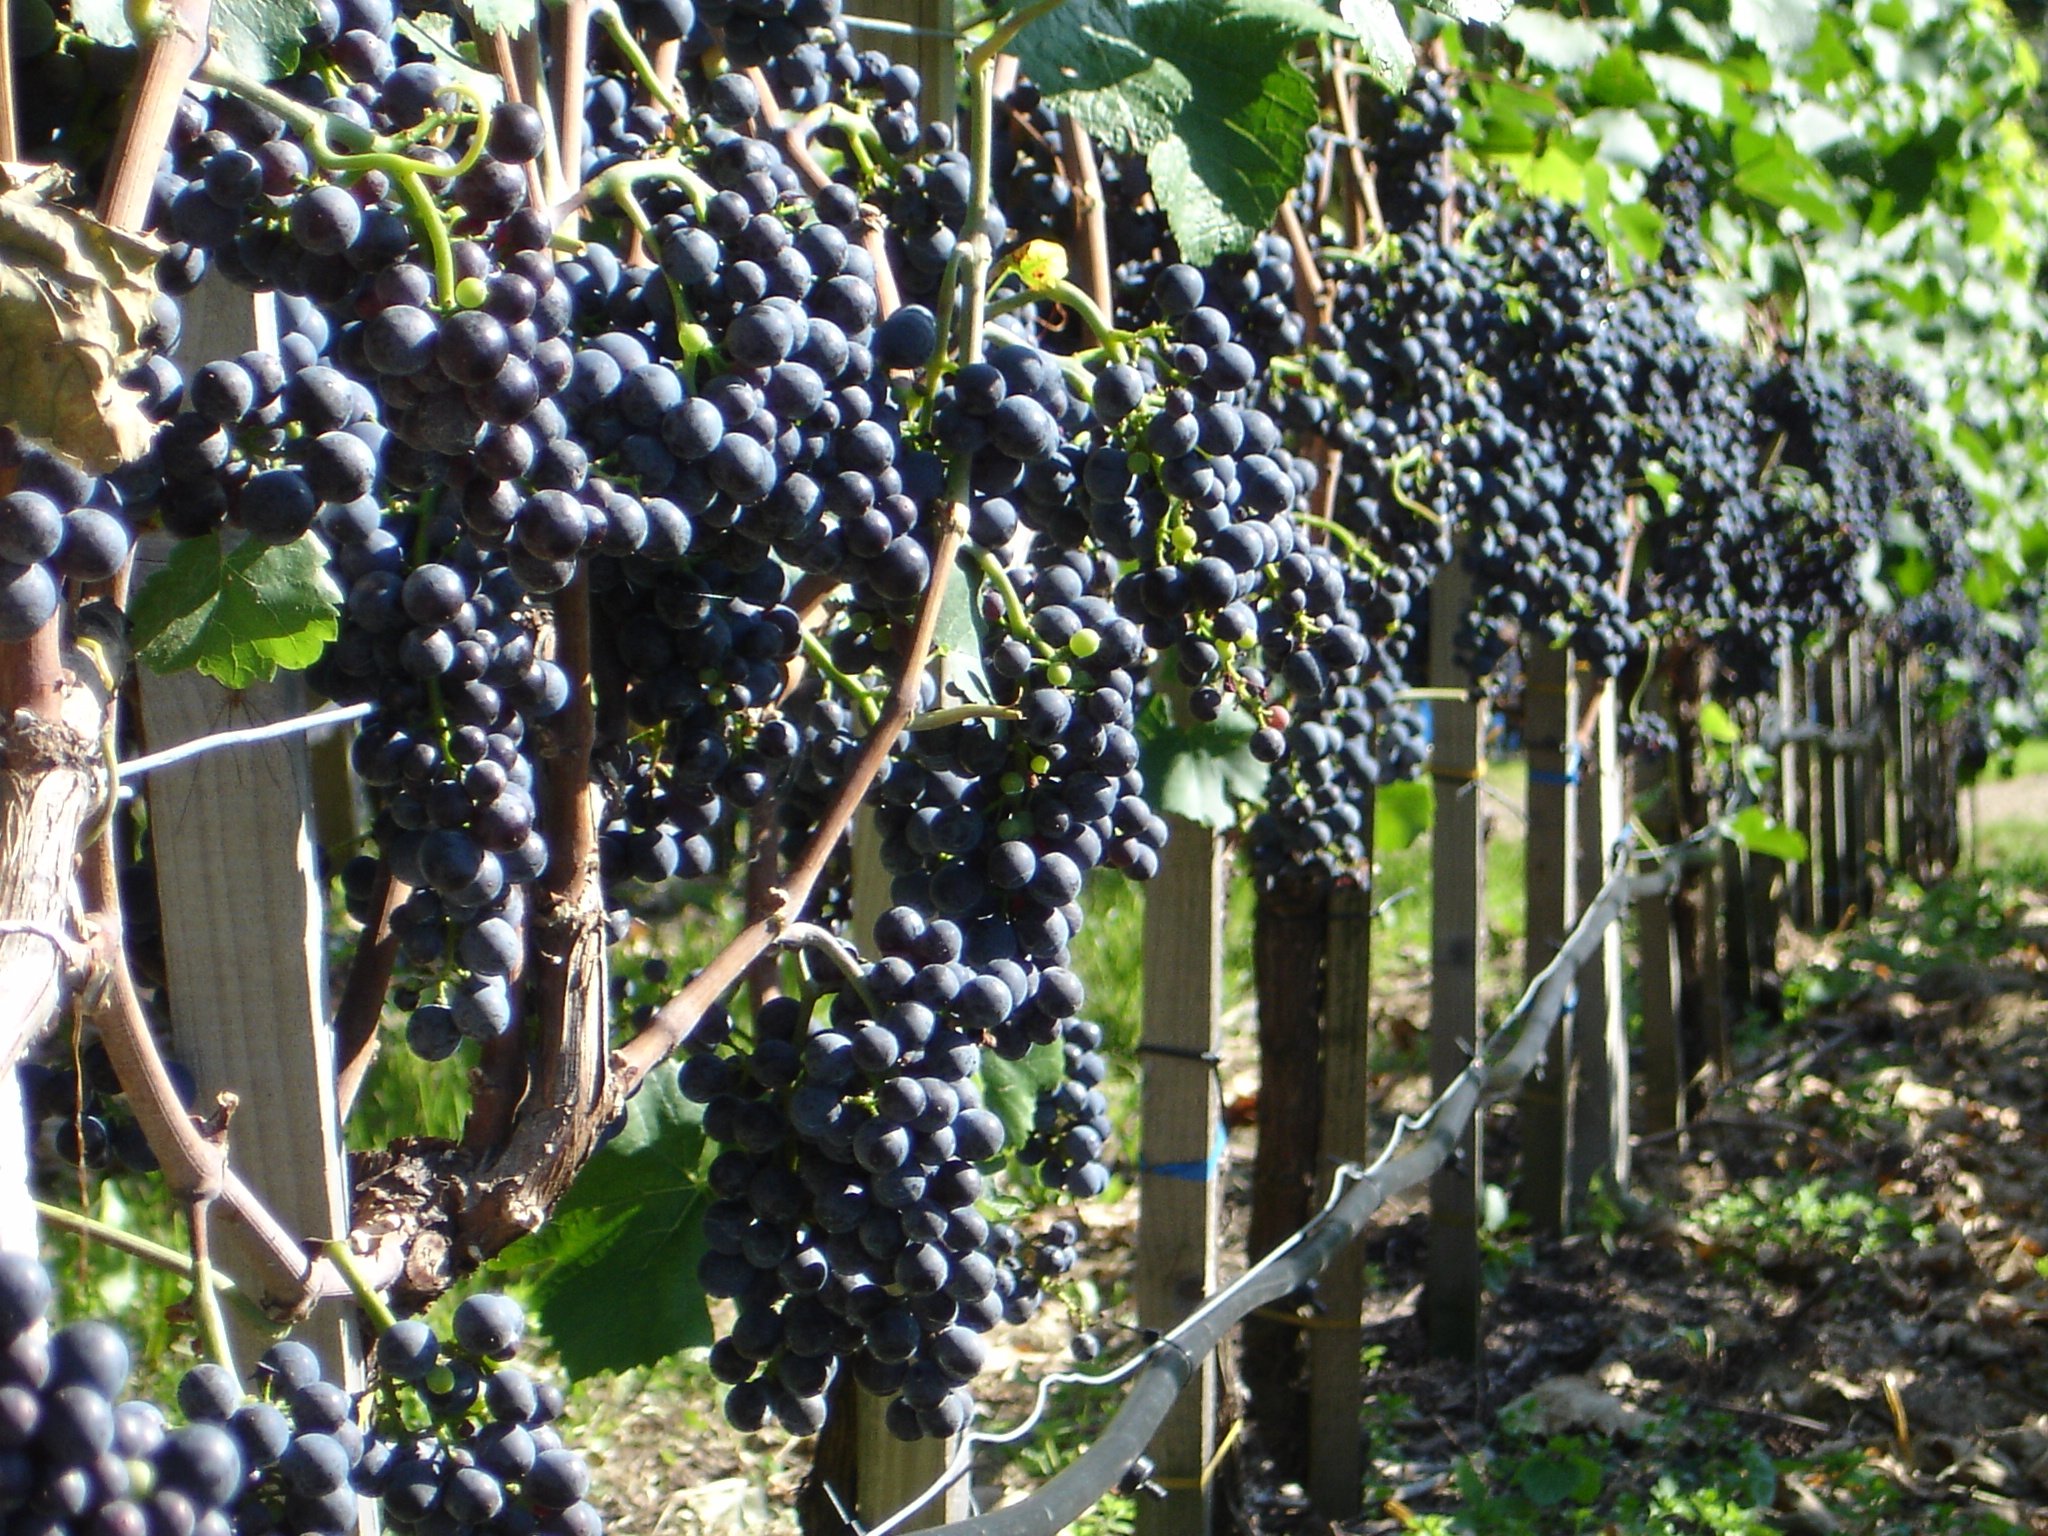
plant, grape, vineyard, wine, fruit, flower, food, produce, agriculture, cultivation, shrub, grapes, plantation, flowering plant, vitis, land plant, grapevine family